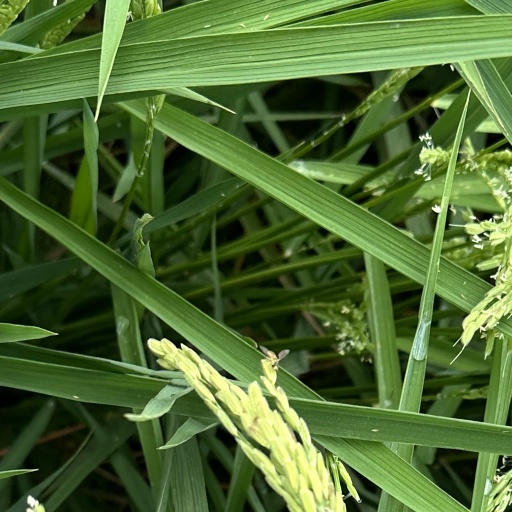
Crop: rice